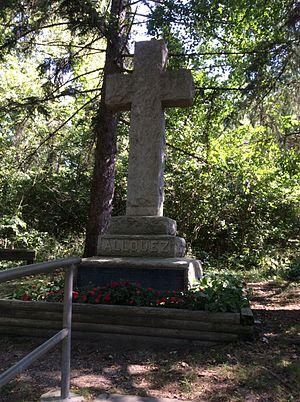
Claude-Jean Allouez est un missionnaire jésuite d'origine française ayant exercé la majeure partie de sa vie comme missionnaire en Nouvelle-France.